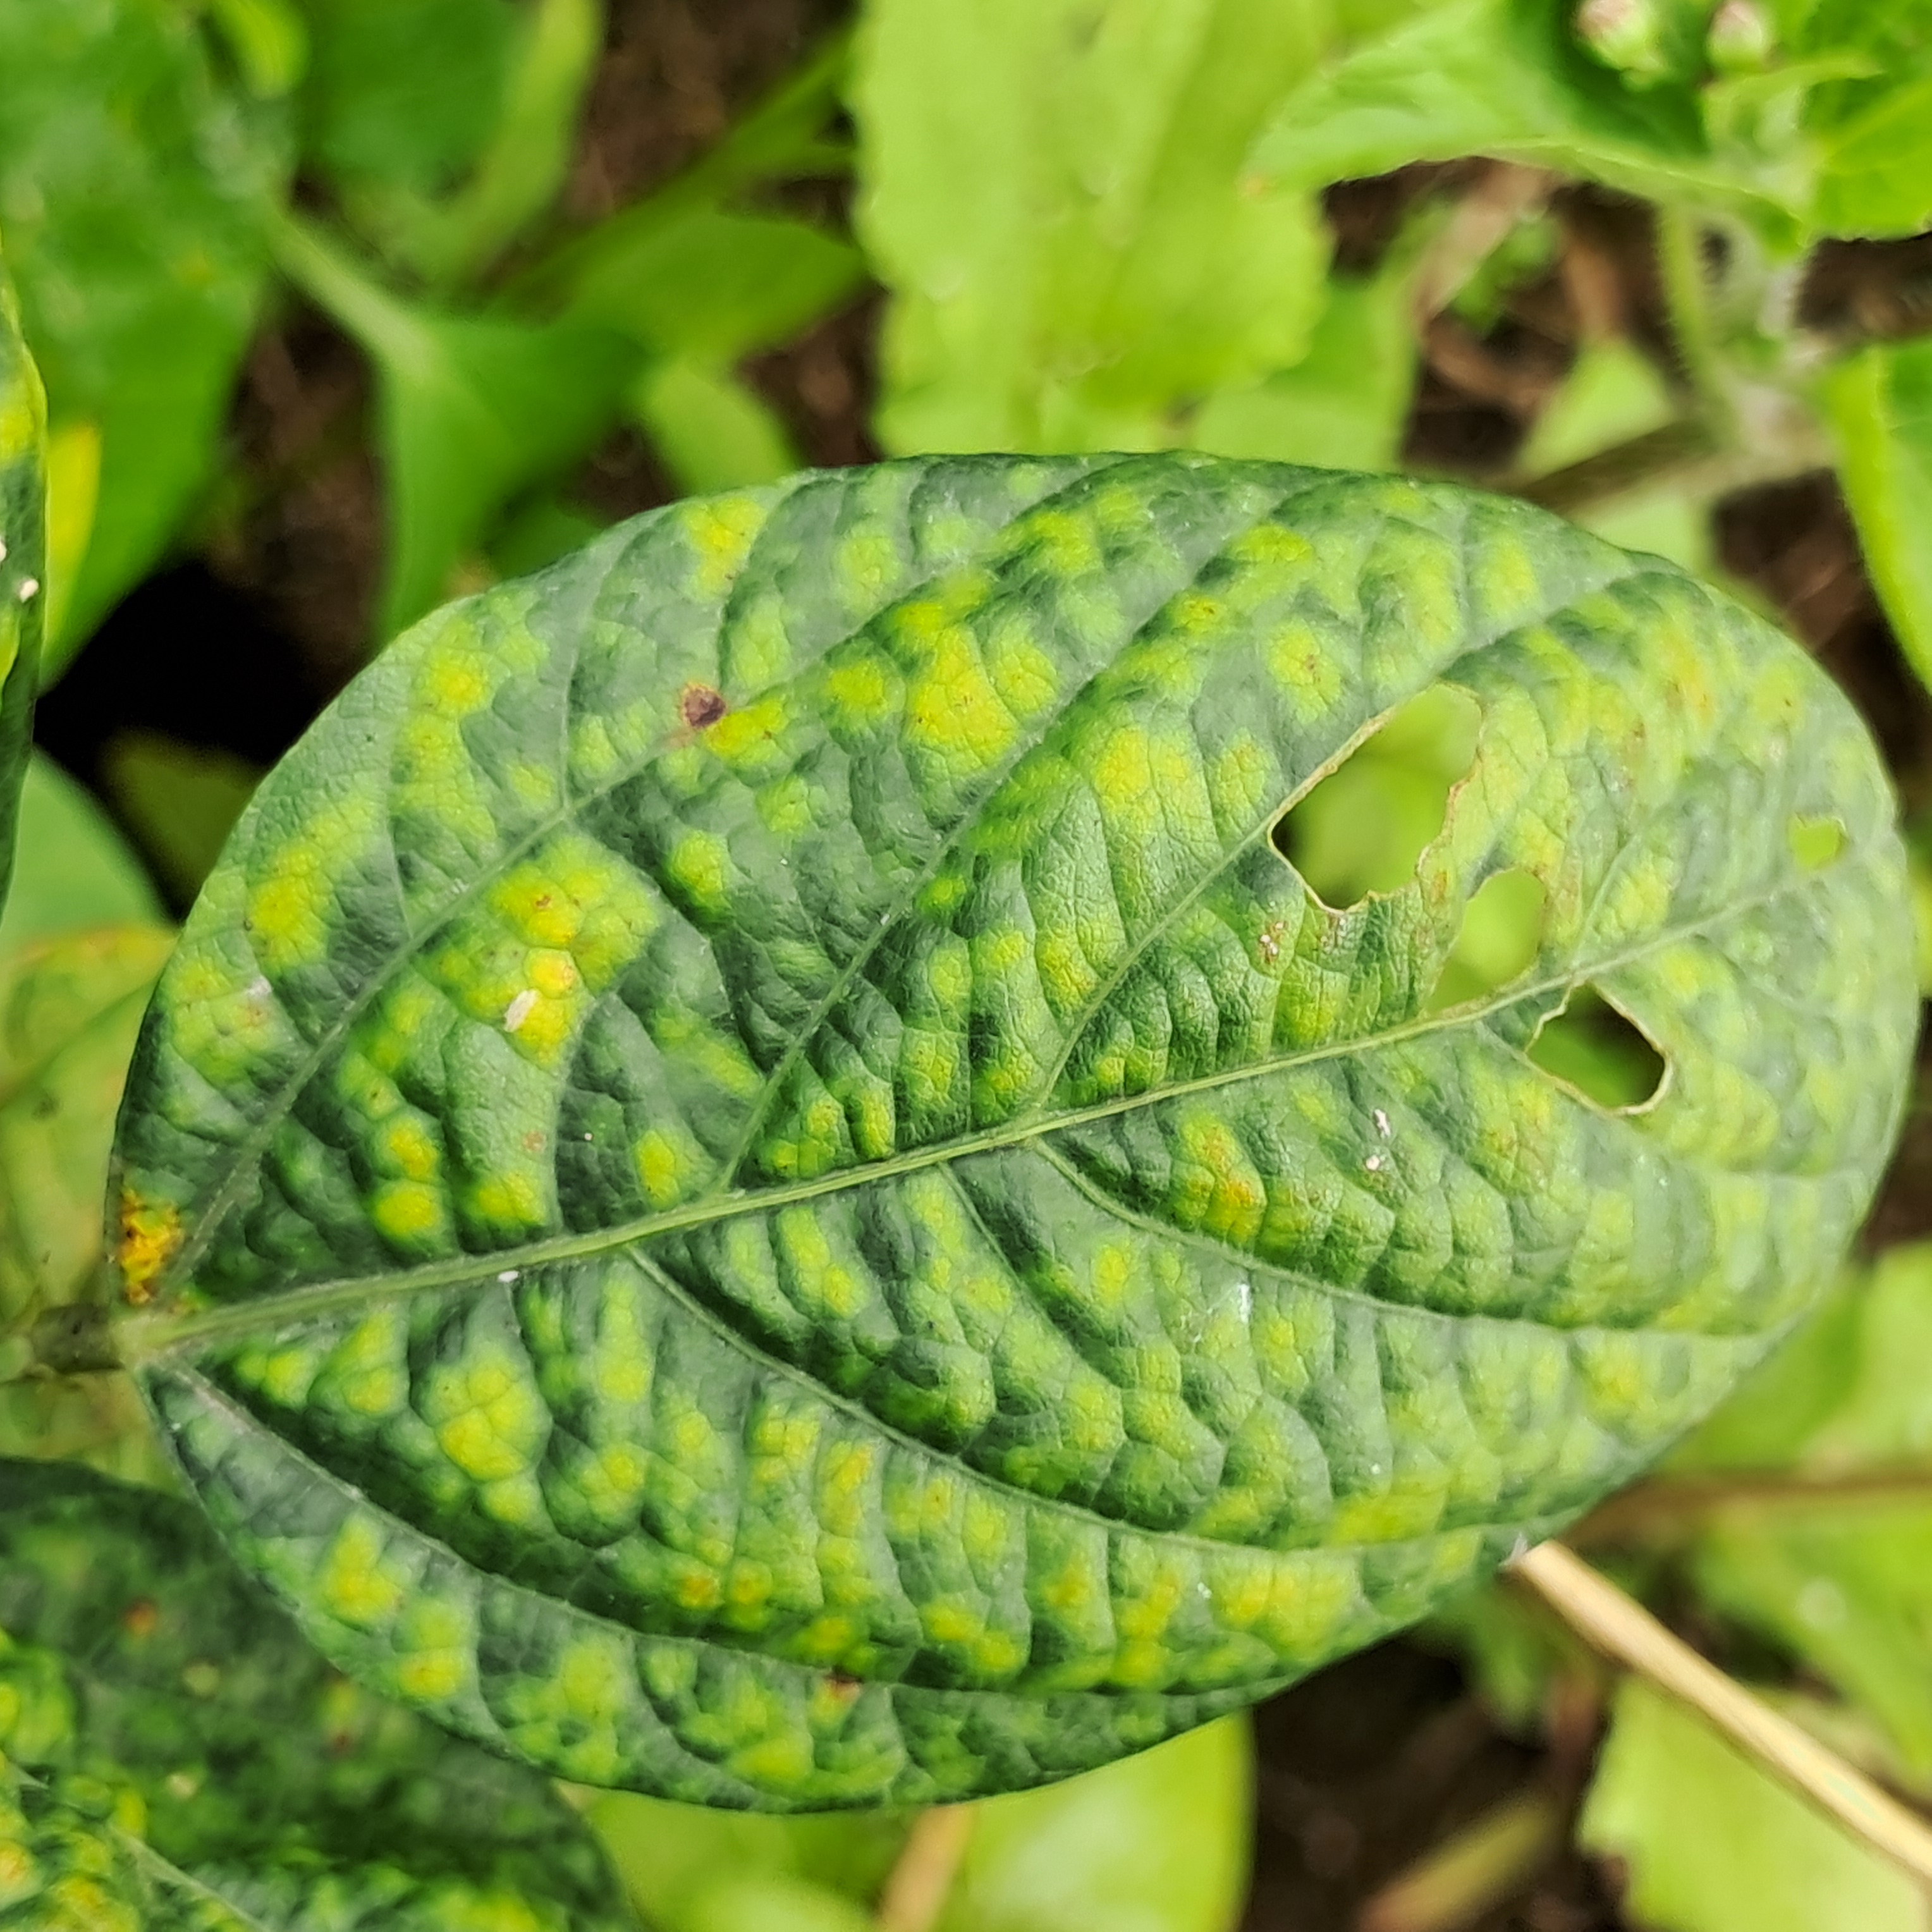
Label: Mosaic